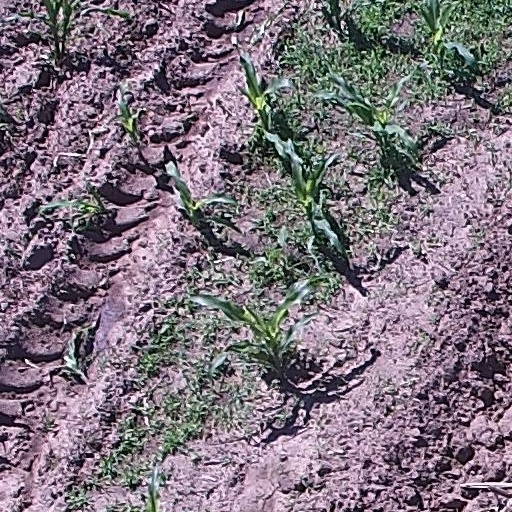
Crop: maize; corn